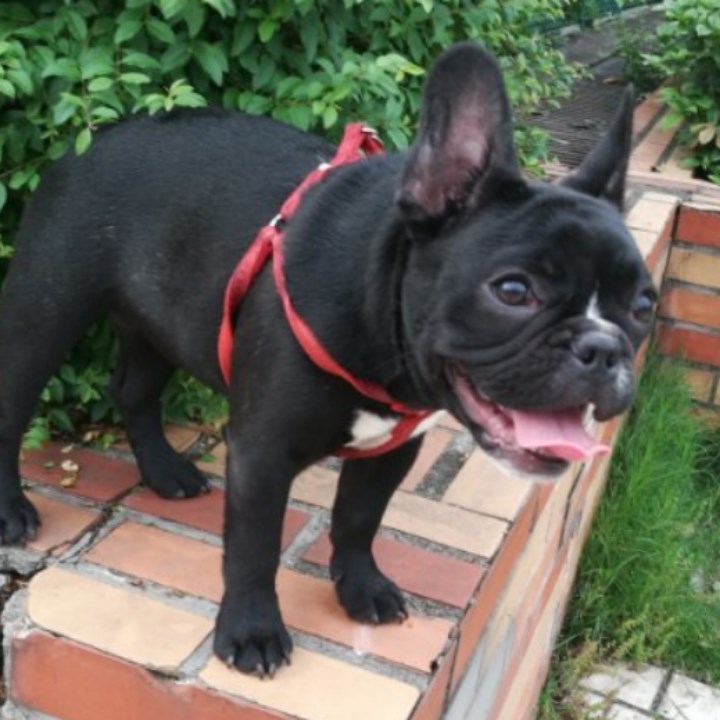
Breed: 1121-n000002-French_bulldog